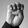
ASL letter: E